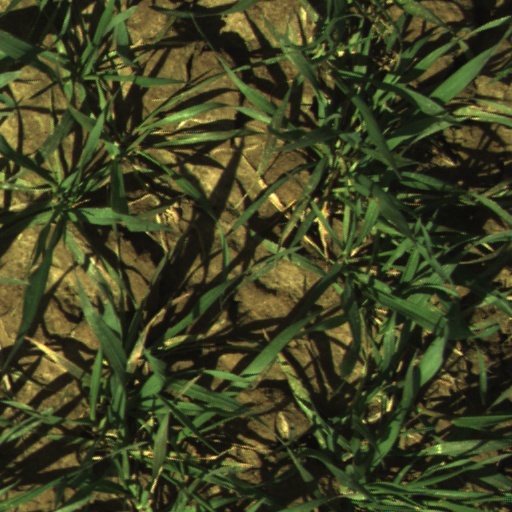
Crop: wheat